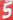
Number: 5